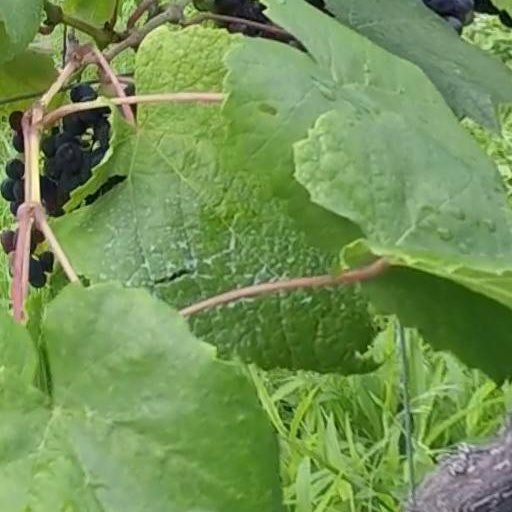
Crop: grape